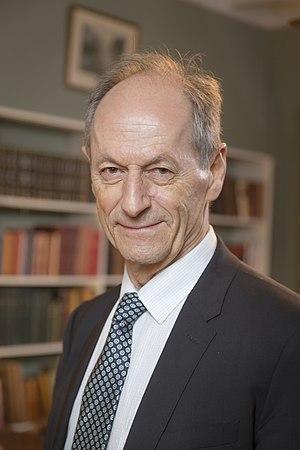
Les études de Whitehall sont des études longitudinales ayant eu une influence considérable sur la santé publique, en proposant la notion de « déterminants sociaux » comme facteurs explicatifs des différences en matière de santé des populations, ainsi qu'un « gradient social de santé ».